Valentine Walter Bromley

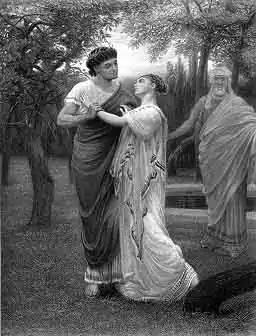
"Troilus and Cressida in Pandarus' orchard".

Valentine Walter Bromley (14 February 1848 – 30 April 1877) was a British artist. He was born into a well-known family of artists: his grandfather, William Bromley the Younger (1769-1842), was a tint-engraver and an Associate of the Royal Academy; his great-grandfather, William Bromley the Elder, also an engraver.